Andries Stockenström (judge)

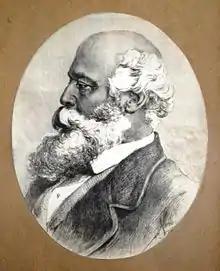
Cape Prime Minister Sir John Molteno

Like his father Andries had a keen interest in politics, and in the final few years before his premature death he became increasingly involved in government.